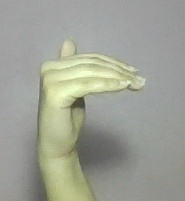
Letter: khaa